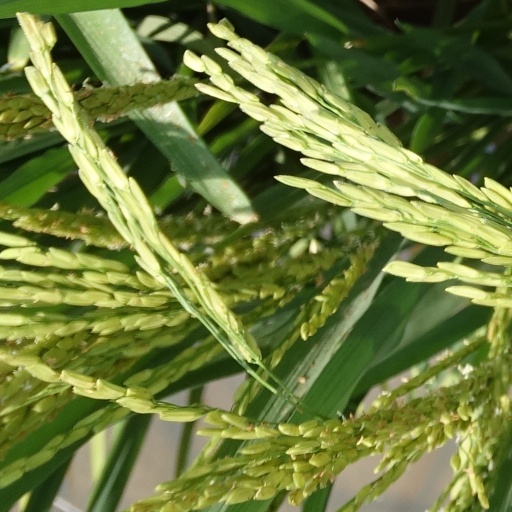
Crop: rice